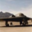
Label: airplane